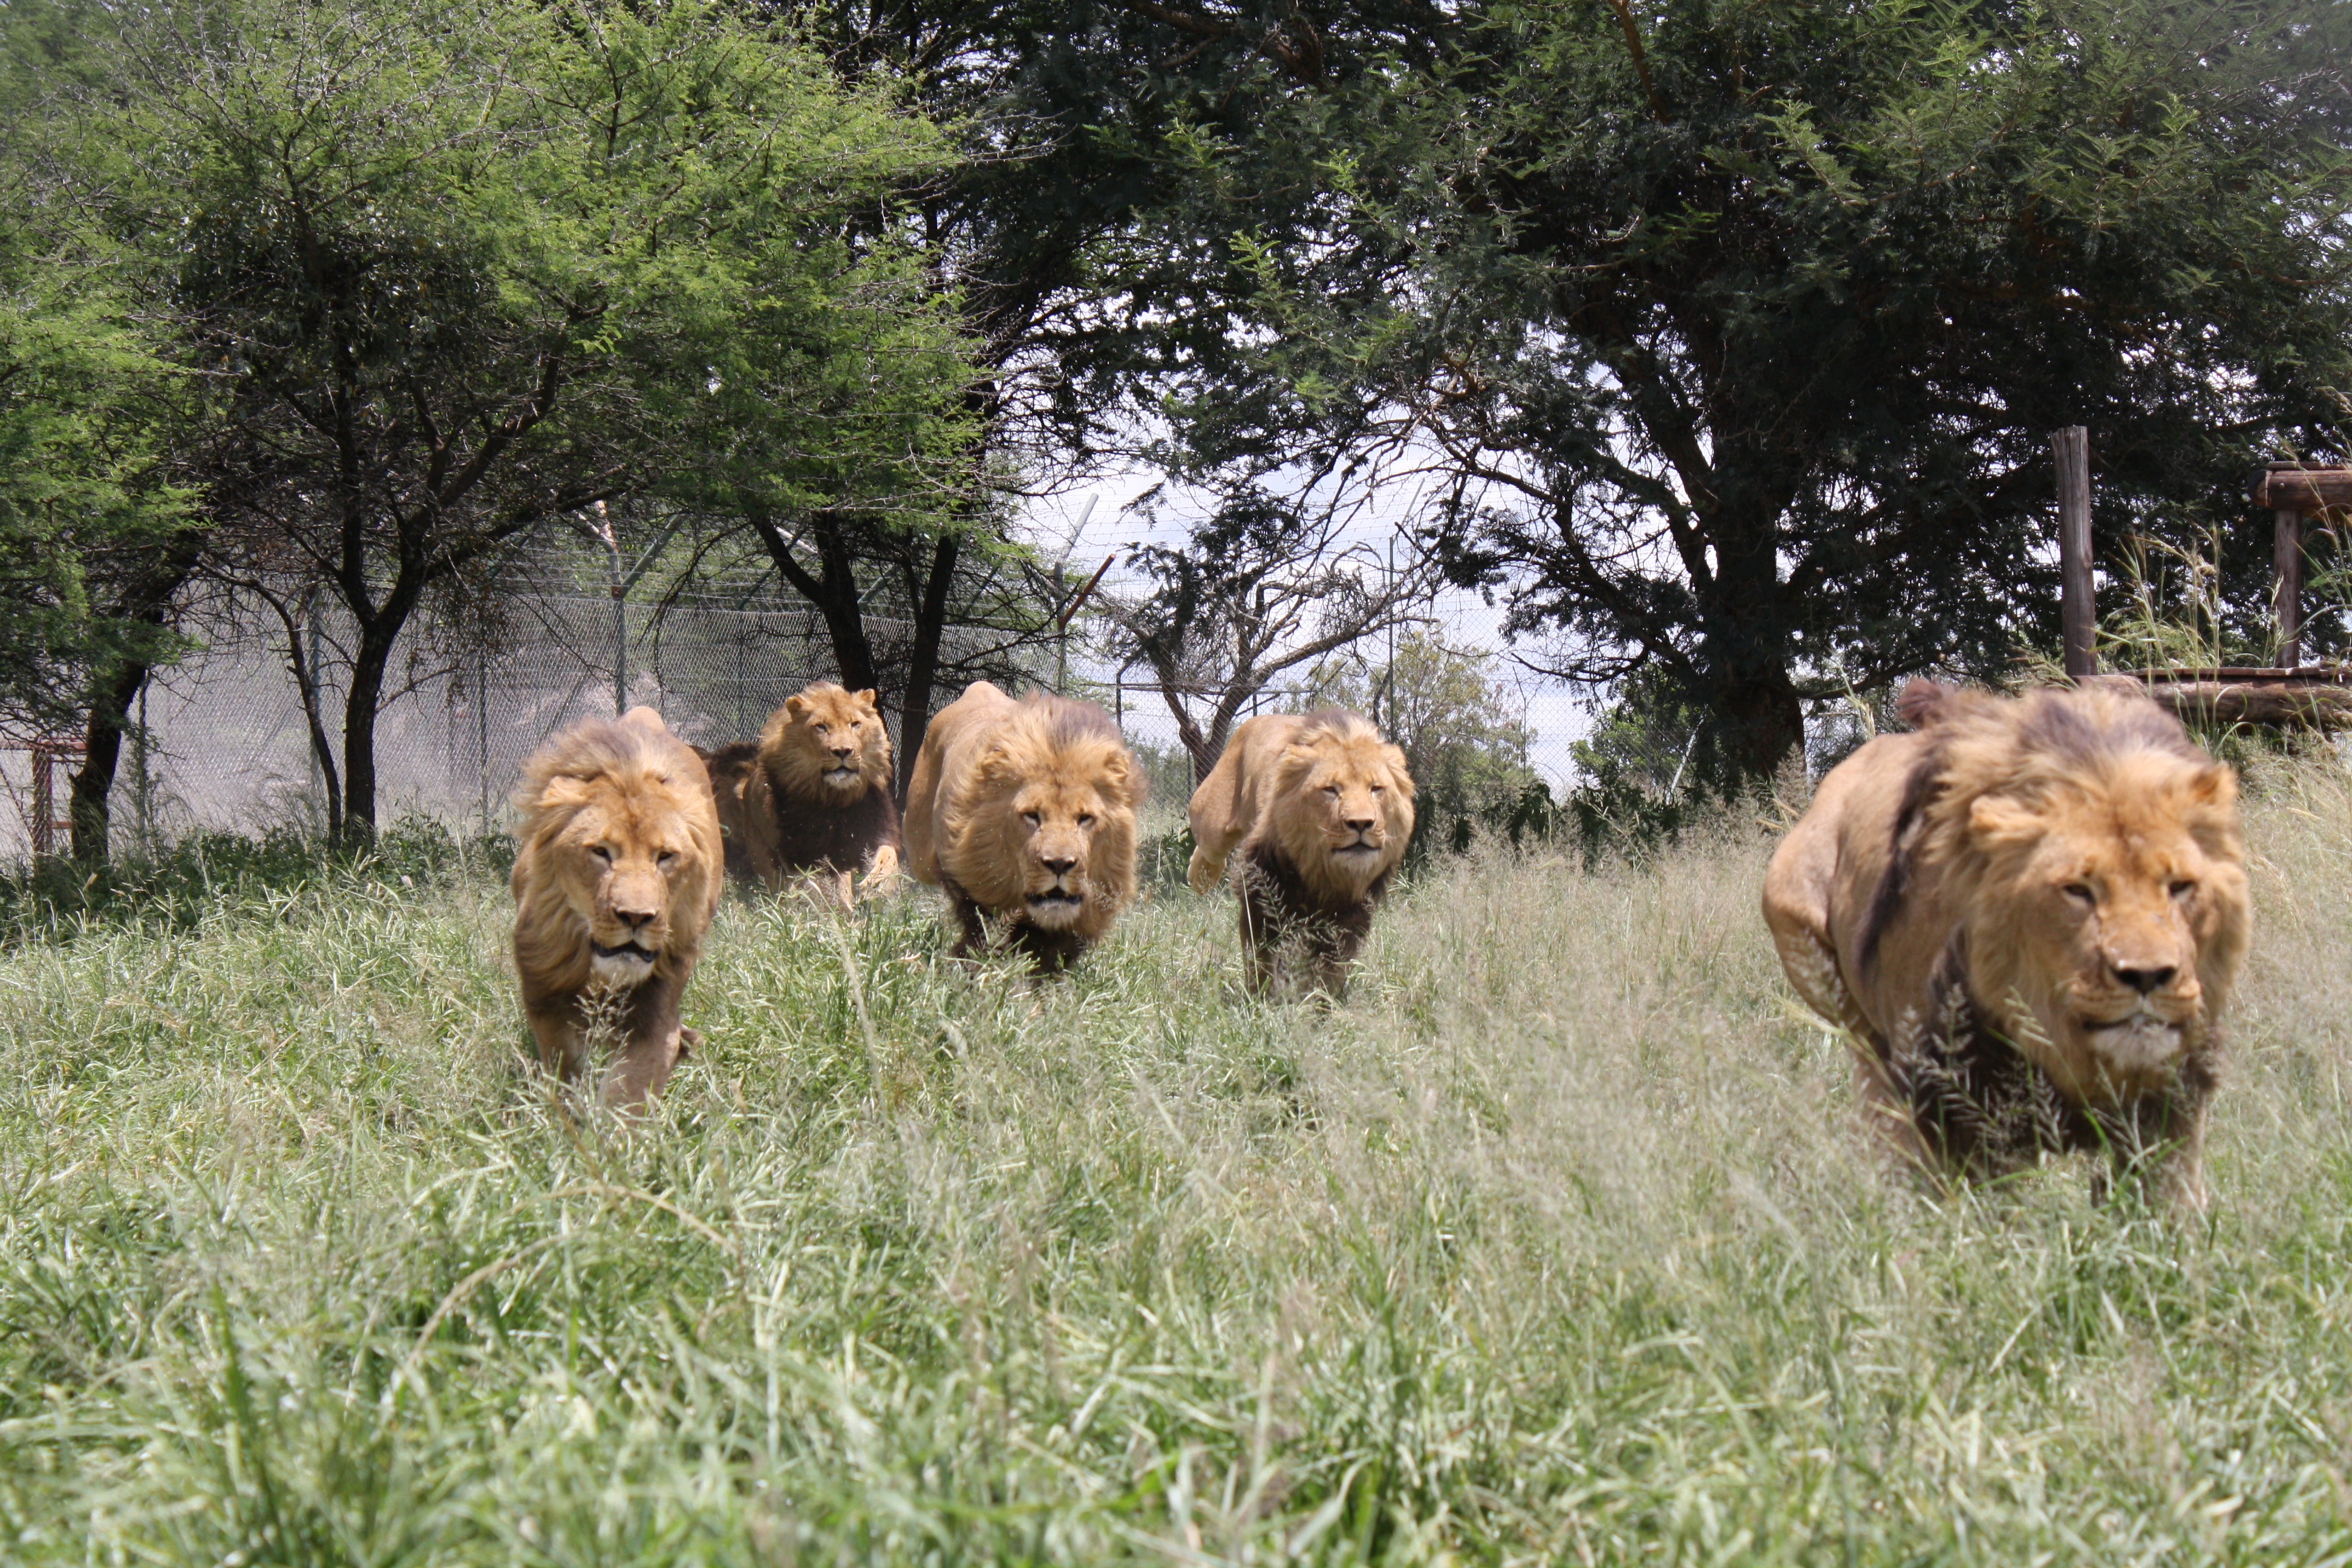
dog, wildlife, wild, cat, africa, mammal, mane, lion, aggression, danger, large, hunter, leader, leo, zimbabwe, wild animals, lion charge, street dog, dog like mammal